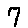
Label: 7